Time travel claims and urban legends

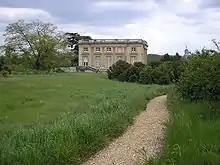
The Petit Trianon in 2005, where the incident purportedly took place.

In 1911, Charlotte Anne Moberly (1846–1937) and Eleanor Jourdain (1863–1924) published a book entitled "An Adventure", under the names of "Elizabeth Morison" and "Frances Lamont". They described a visit to the "Petit Trianon", a small "château" in the grounds of the Palace of Versailles, where they claimed they saw ghosts including Marie Antoinette and others. Their story caused a sensation, and was subject to much ridicule.